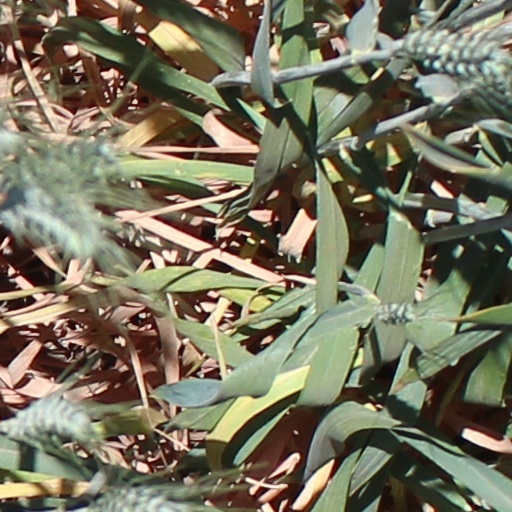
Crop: wheat